Bookworm (insect)

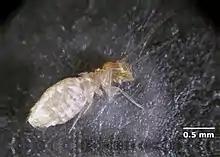
A booklouse

Booklice are not true lice, as they do not feed on living hosts; rather, the booklouse, also known as a paperlouse, is a soft-bodied, wingless insect in the order Psocoptera (usually "Trogium pulsatorium"), typically 1 mm or less in length. Booklice feed on microscopic molds and other organic matter found in or on aging items that have been stored in places that lack the climate control necessary to inhibit organic growth. Areas of archives, libraries, and museums that are cool, damp, dark, and generally undisturbed are common sites for such growth, generating a food source which subsequently attracts booklice. Booklice will also attack bindings, glue, and paper.